Cooperative binding

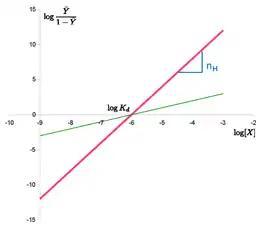
Hill plot of the Hill equation in red, showing the slope of the curve being the Hill coefficient and the intercept with the x-axis providing the apparent dissociation constant. The green line shows the non-cooperative curve.

where formula_7 is the "Hill coefficient", formula_8 denotes ligand concentration, formula_9 denotes an apparent association constant (used in the original form of the equation), formula_10 is an empirical dissociation constant, and formula_11 a microscopic dissociation constant (used in modern forms of the equation, and equivalent to an formula_12). If formula_13, the system exhibits negative cooperativity, whereas cooperativity is positive if formula_14. The total number of ligand binding sites is an upper bound for formula_7. The Hill equation can be linearized as: